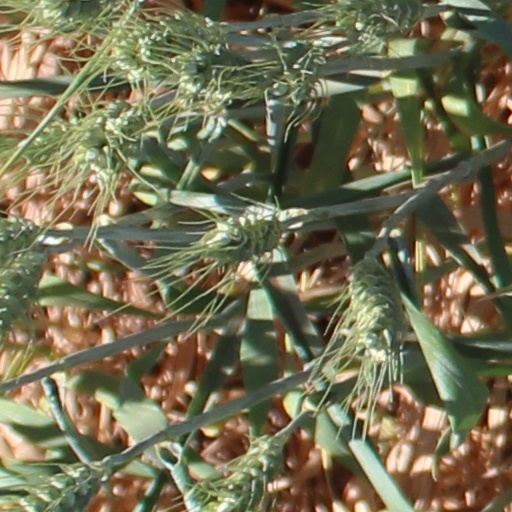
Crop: wheat